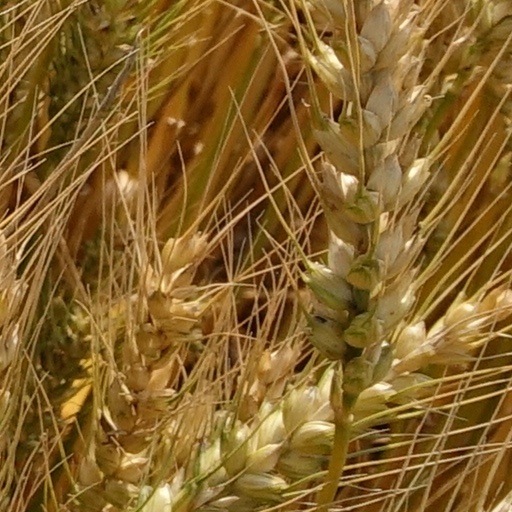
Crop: wheat